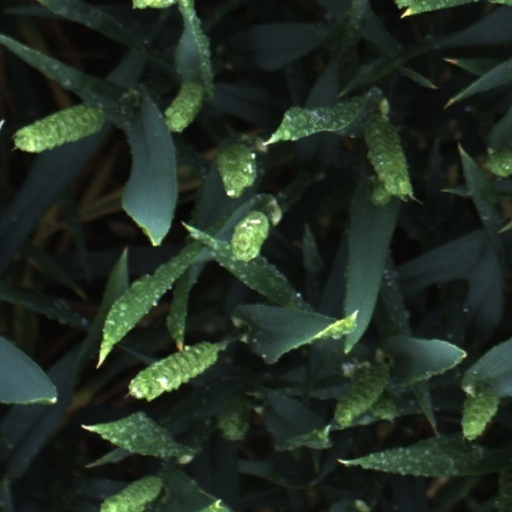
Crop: wheat